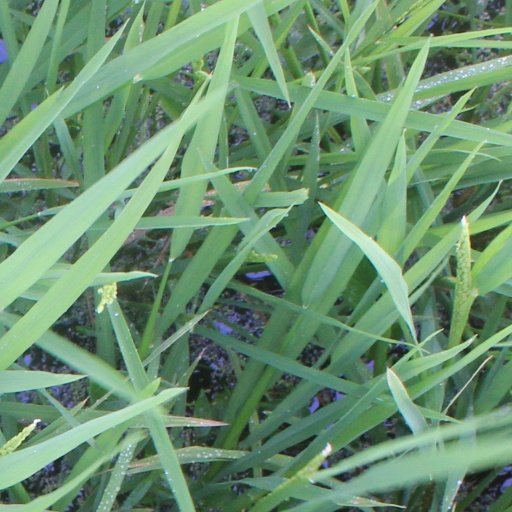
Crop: rice